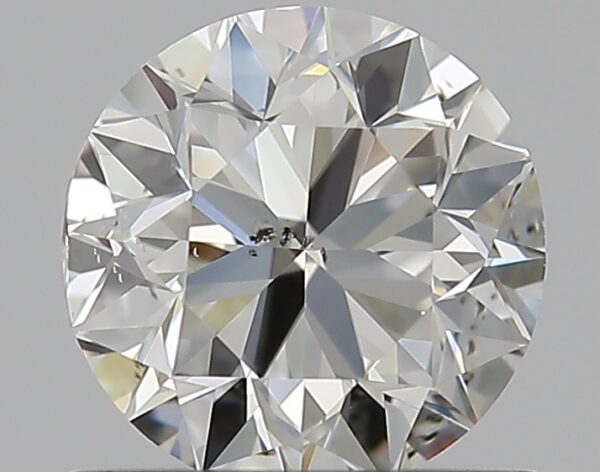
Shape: round
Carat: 0.71
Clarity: SI1
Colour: J
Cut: VG
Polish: EX
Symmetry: VG
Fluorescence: N
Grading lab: GIA
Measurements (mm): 5.54 x 5.61 x 3.59